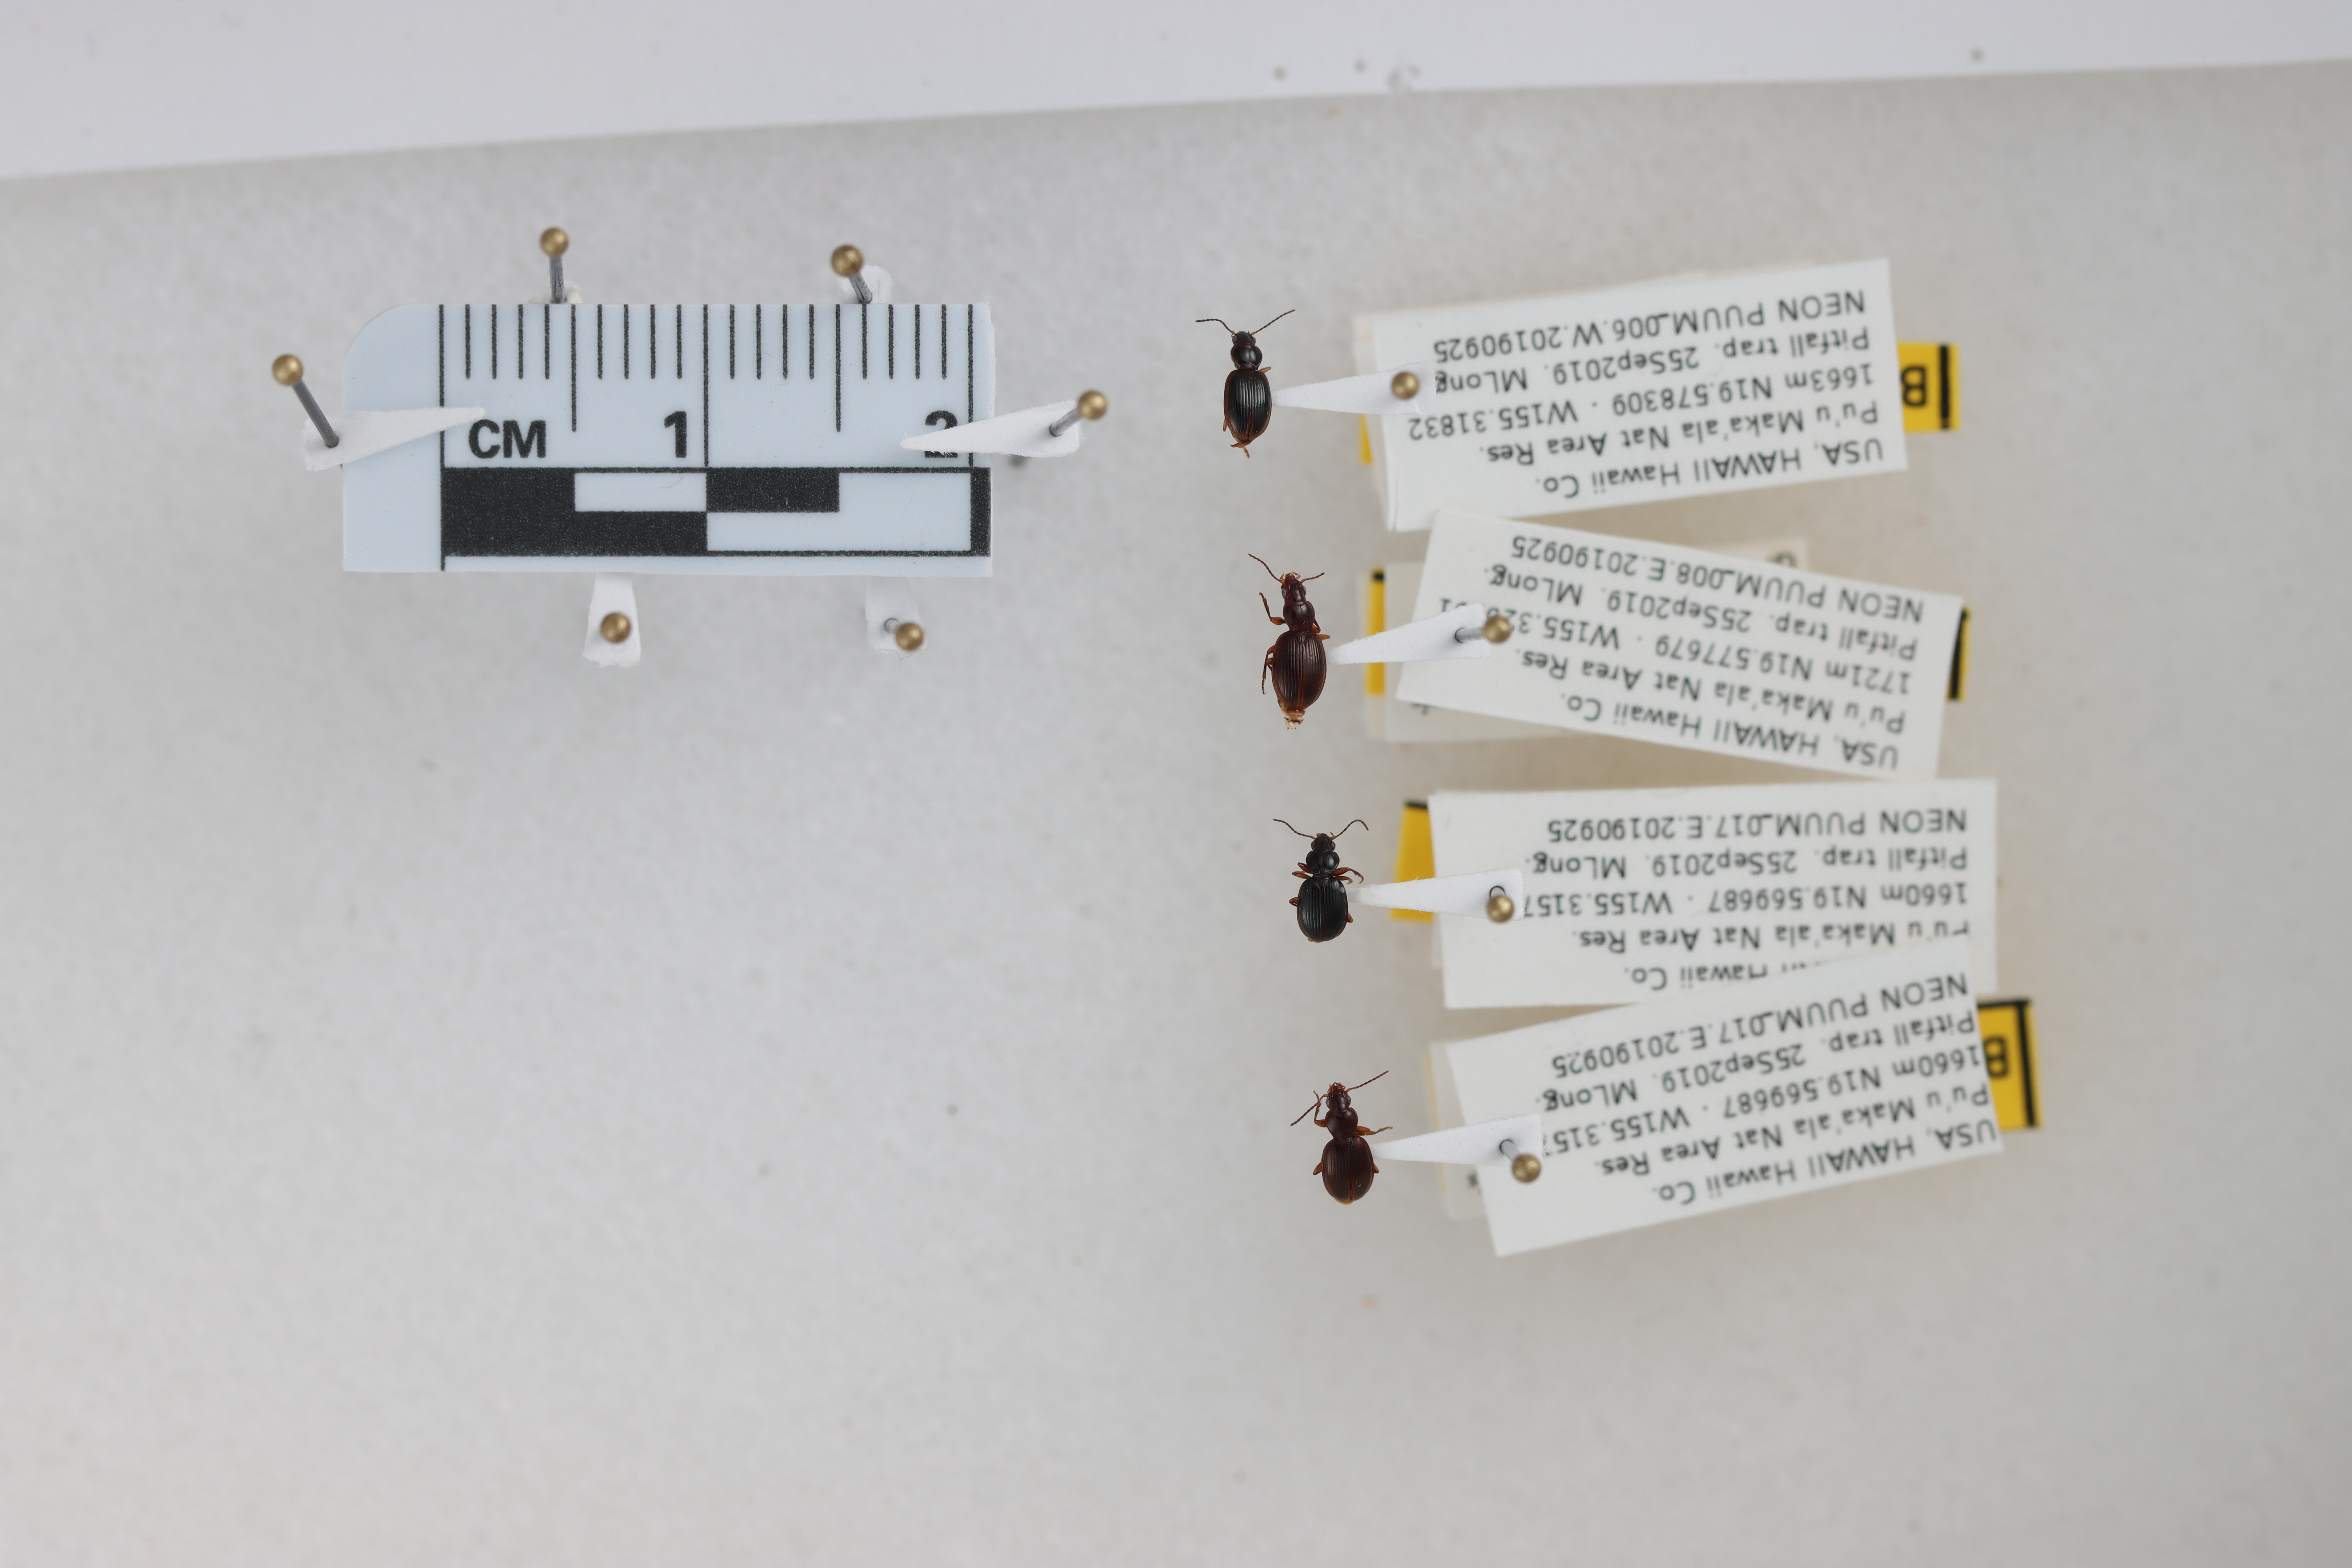
Beetle 1 — elytra length: 0.256 cm, elytra max width: 0.18 cm, basal pronotum width: 0.066 cm

Beetle 2 — elytra length: 0.0 cm, elytra max width: 0.0 cm, basal pronotum width: 0.0 cm

Beetle 3 — elytra length: 0.241 cm, elytra max width: 0.193 cm, basal pronotum width: 0.082 cm

Beetle 4 — elytra length: 0.233 cm, elytra max width: 0.191 cm, basal pronotum width: 0.075 cm